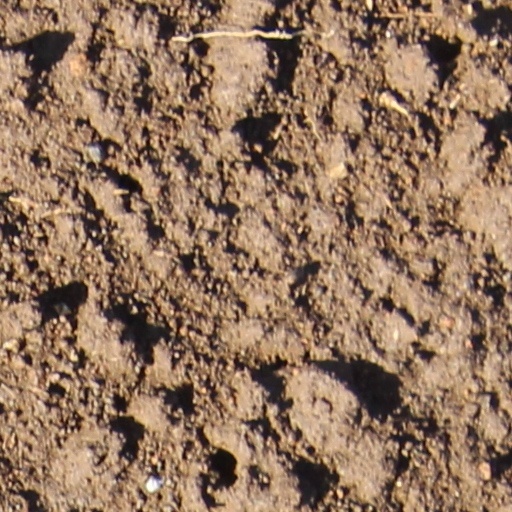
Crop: wheat